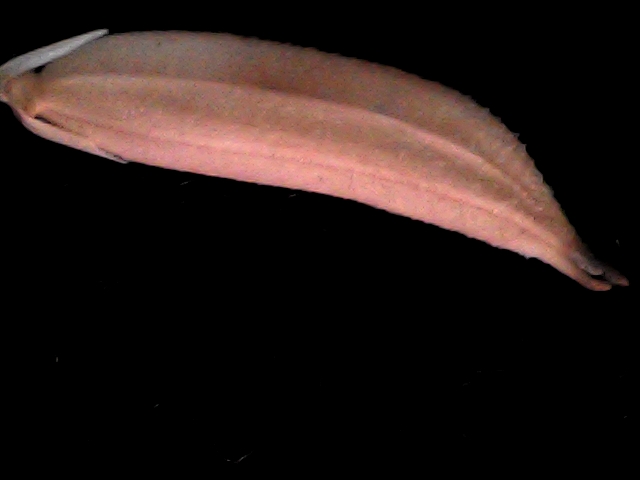
Rice variety: BD70